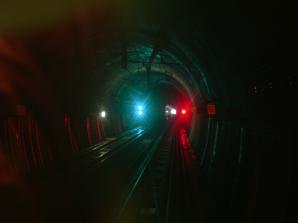
Building: Yakushitoge Tunnel
Country: Japan
Year built: 1997
Railway tunnel in Honshu, Japan Yakushitoge Railway Tunnel Yakushitoge tunnel on Hokuhoku Line Overview Line Hokuhoku Line Location between Matsudai Station and Tokamachi Station Coordinates 37°7′45.6666″N 138°41′2.8026″E / 37.129351833°N 138.684111833°E / 37.129351833; 138.684111833 Status active Operation Opened 1997 Operator Hokuetsu Express Traffic Railway Character Passenger and Freight Technical Line length 6,119 m (20,075 ft) No. of tracks 2 Track gauge 1,067 mm (3 ft 6 in) Yakushitoge Tunnel ( 薬師峠トンネル , Yakushitoge tonneru ) is a tunnel on Hokuhoku Line that runs through Yakushi mountains in Tokamachi city, Niigata prefecture with total length of 6.119 km. It was built and completed in 1997. See also List of tunnels in Japan Seikan Tunnel undersea tunnel between Honshu-Hokkaido islands Kanmon Railway Tunnel undersea tunnel between Honshu-Kyushu islands Sakhalin–Hokkaido Tunnel Bohai Strait tunnel References